List of Inkigayo Chart winners (2023)

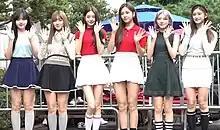
Ive's (pictured) win for "I Am" had the highest score of 2023, with 10,586 points on the April 23 broadcast. They also achieved a Triple Crown with the song and "Baddie".

The "Inkigayo" Chart is a music program record chart on Seoul Broadcasting System (SBS) that gives an award to the best-performing single of the week in South Korea. In 2023, the chart measures digital performance in domestic online music services (5,500), social media via YouTube views (3,000), album sales (1,000), network on-air time (1,000), advanced viewer votes (500), and real-time voting via the Superstar X mobile app (500) in its ranking methodology. Songs that spend three weeks at number one are awarded a Triple Crown and are removed from the chart and ineligible to win again. Since April 3, 2022, actress Roh Jeong-eui, actor Seo Bum-june, and Tomorrow X Together member Choi Yeon-jun hosted the show together. The former two was replaced by Monsta X member Hyungwon, and actress Kim Ji-eun, starting the April 9 broadcast. Three months later they were replaced by BoyNextDoor member Woonhak, and actress Park Ji-hu.